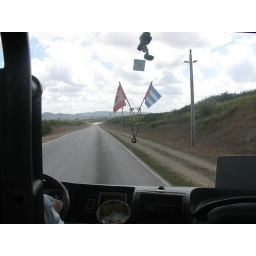
Highway in the center with the horse drawn highway to the right.